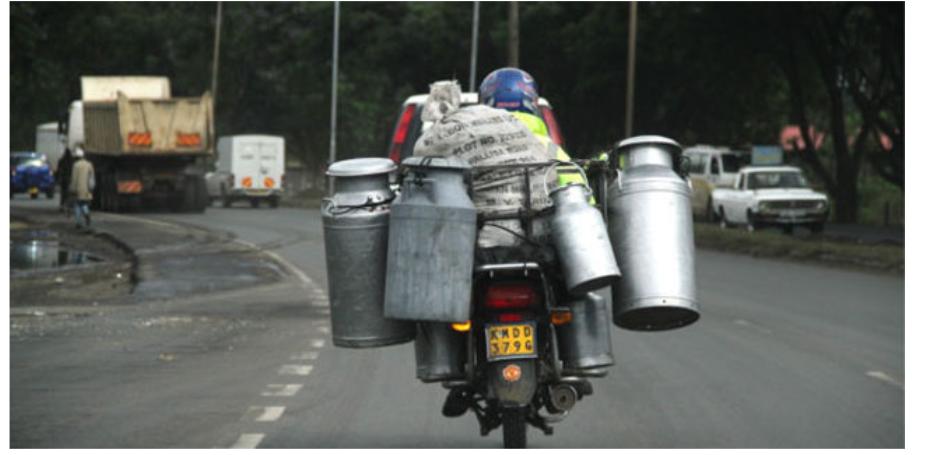
ziwa tukishaa kamua kwa ng'ombe tunapeleka duka la kuliweka ilizibebwe zipelekwe tena kwa kampuni.Sasa malipo tunapata vizuri maziwa yakiuzwa na kampuni na watusaidie kwa mambo mengine.